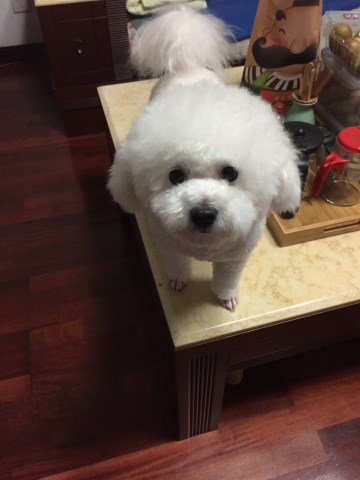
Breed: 3083-n000117-Bichon_Frise